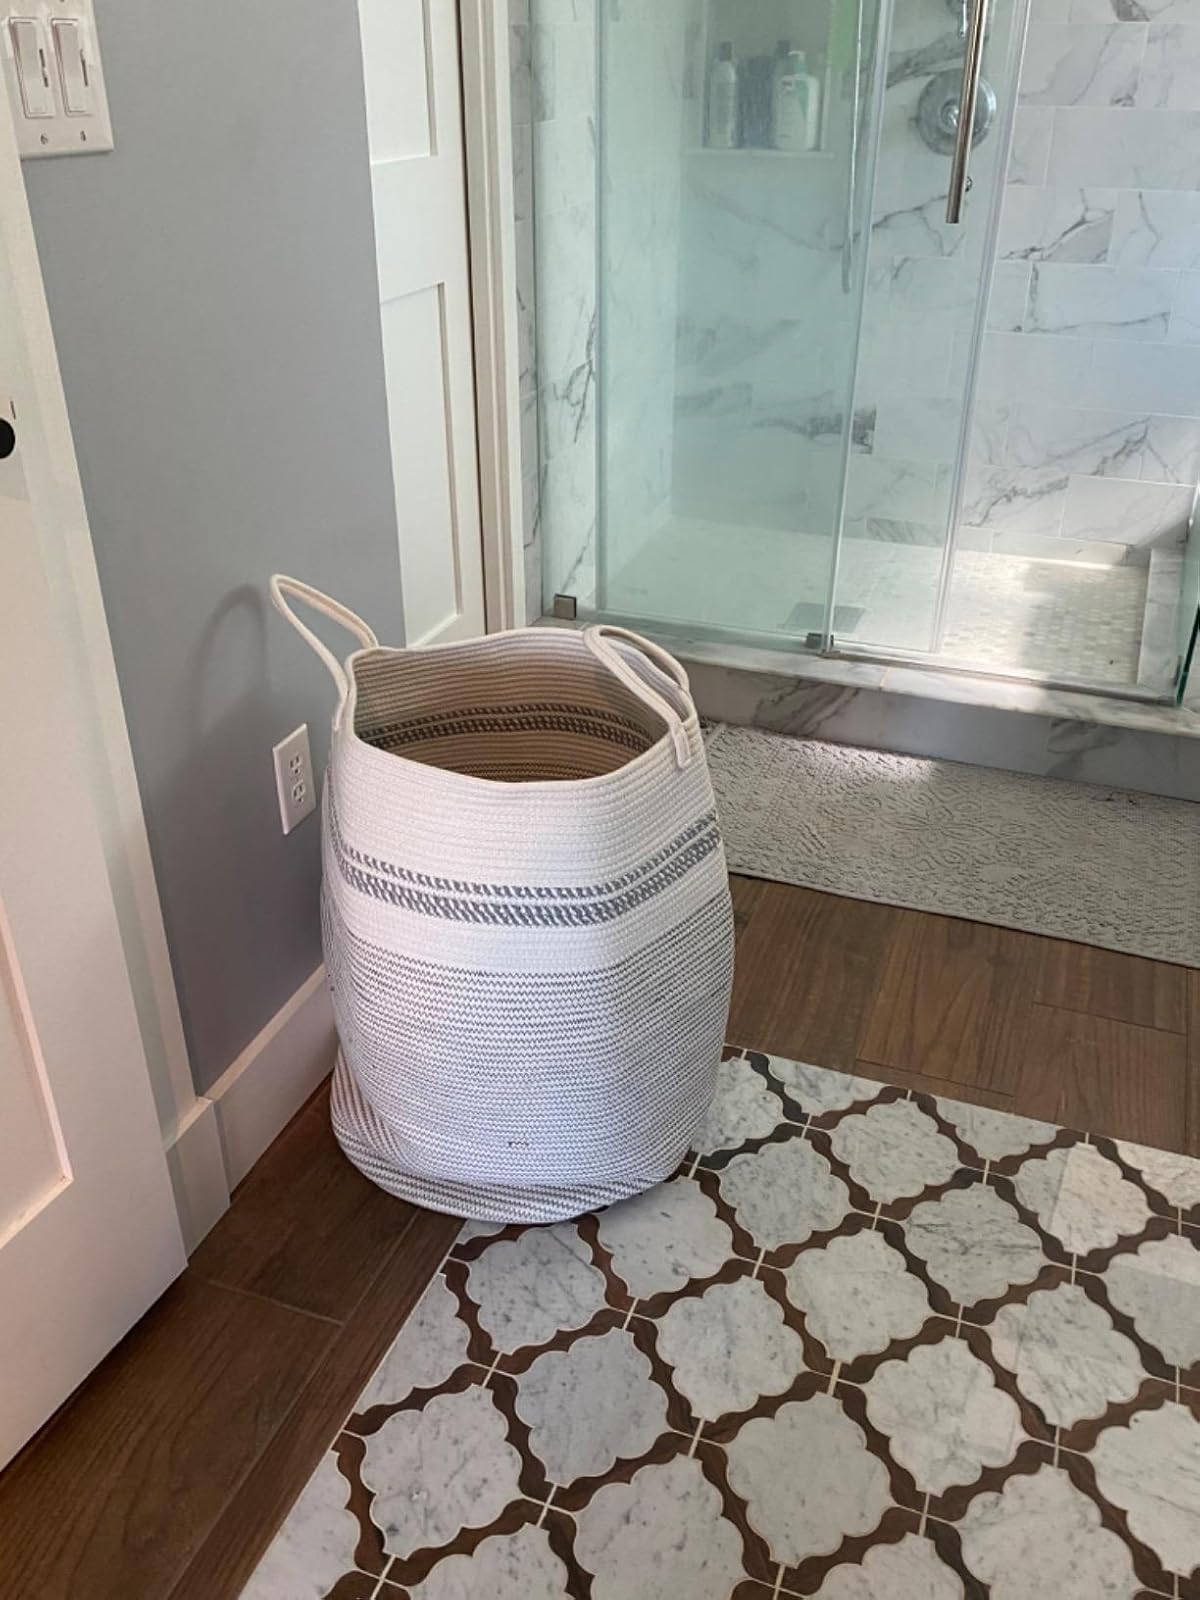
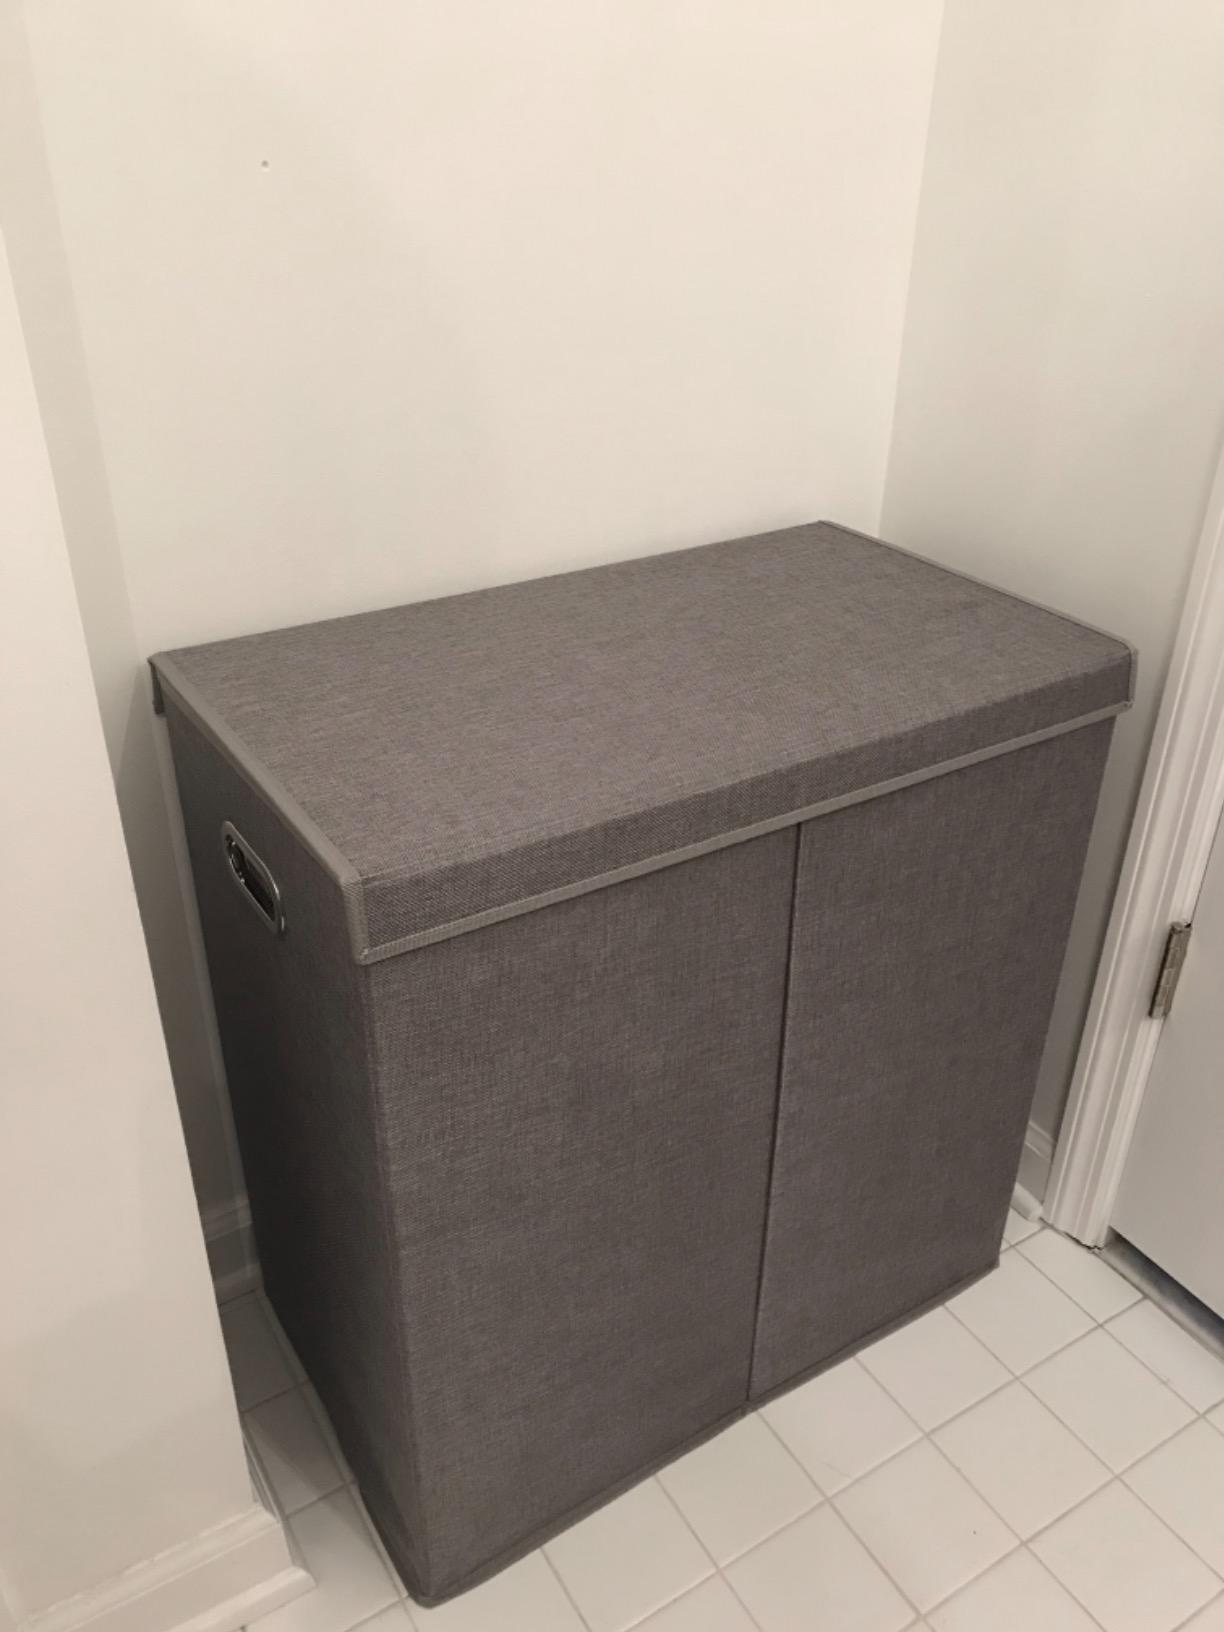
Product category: items_hamper
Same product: no